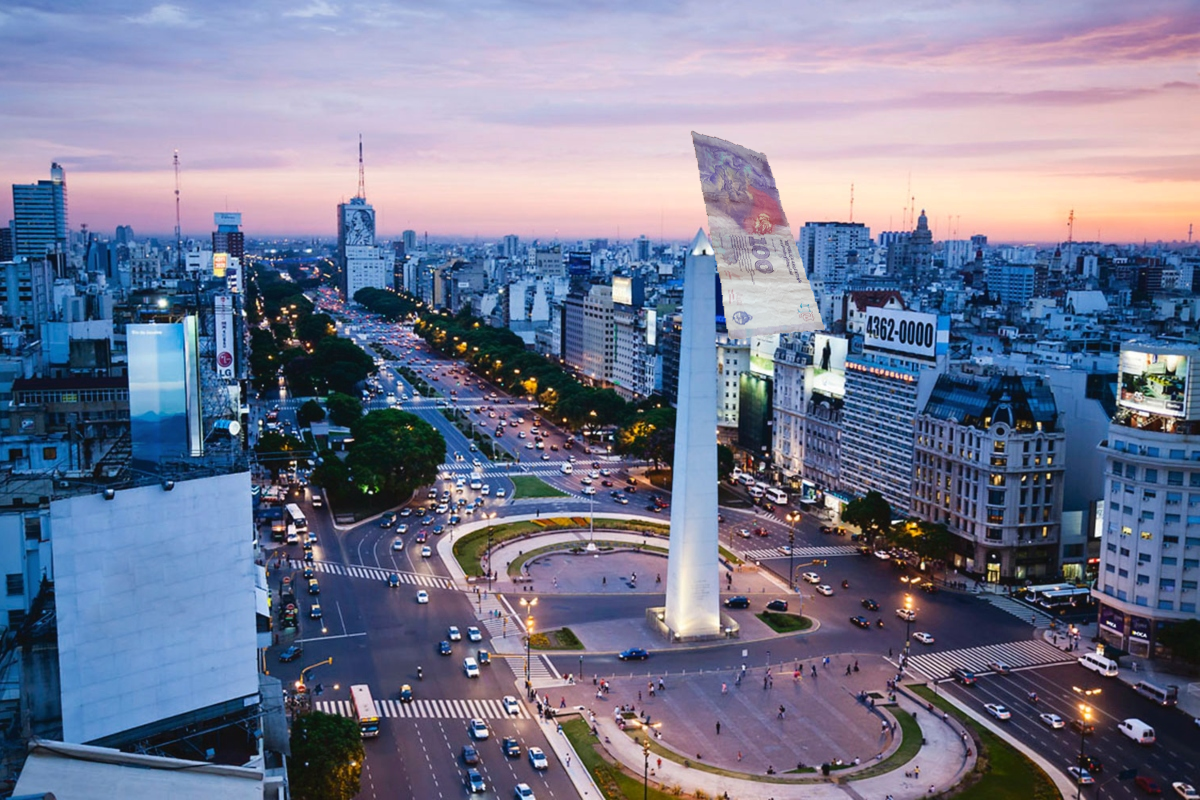
Denominación: 100